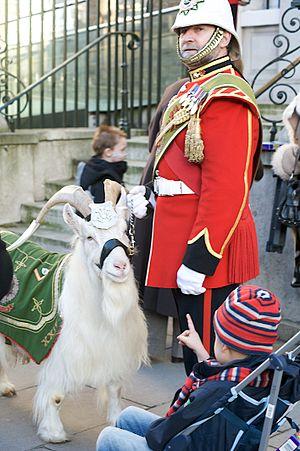
William Windsor, plus connu sous le nom de Billy, est un bouc porté au grade d'aspirant-caporal dans le 1ᵉʳ bataillon du Royal Welsh, un régiment d'infanterie de l'Armée de terre britannique. Ce n'est pas une mascotte militaire, mais un membre régulier des forces armées. Sa tâche principale consiste à marcher devant le bataillon. Offert en 2001 par la reine Élisabeth II, il a pris sa retraite le 20 mai 2009 en raison de son âge avancé.